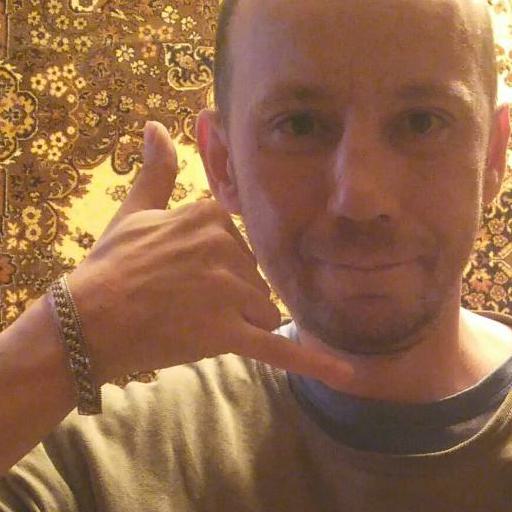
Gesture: call